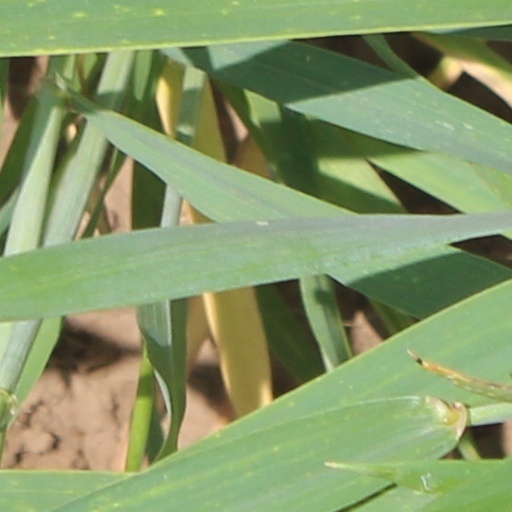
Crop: wheat